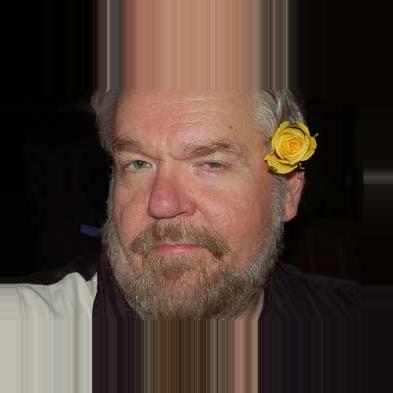
Age: 52